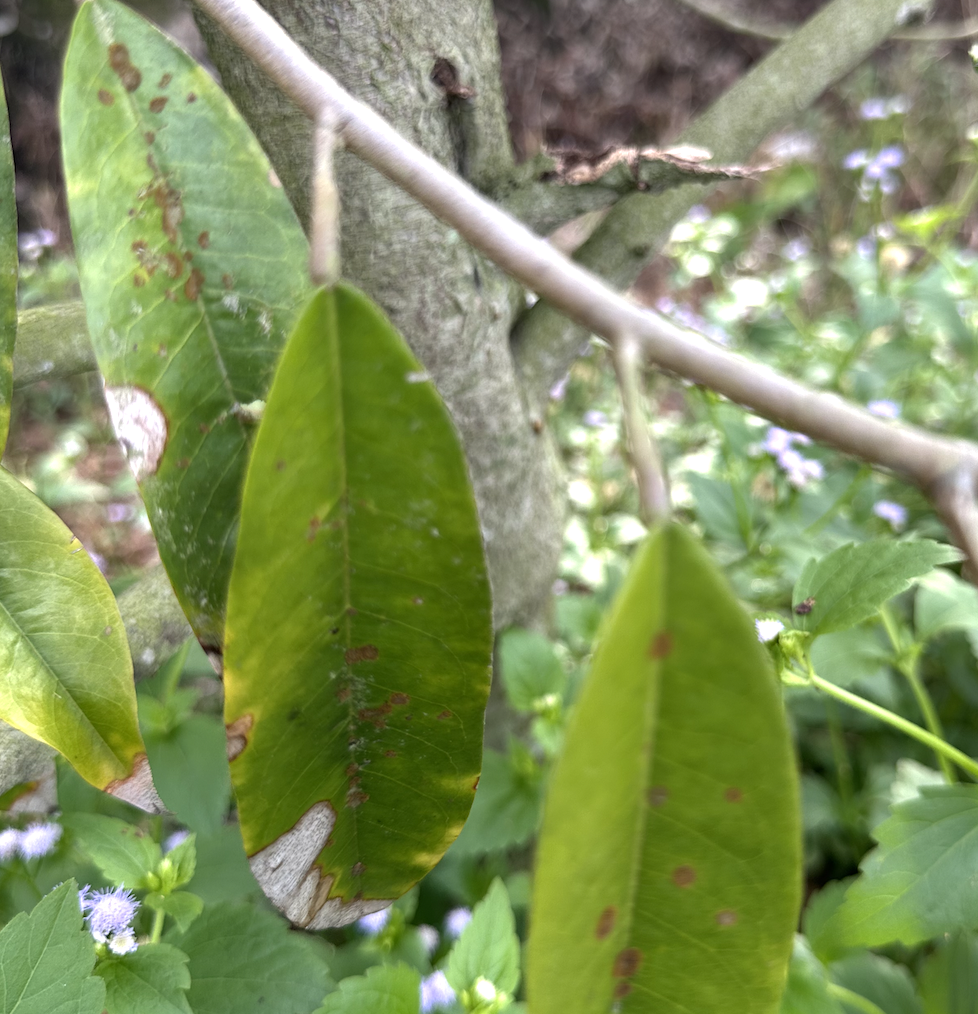
Label: stem_blight